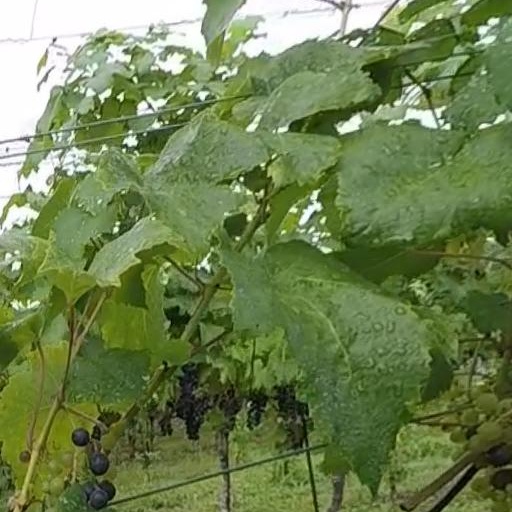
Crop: grape